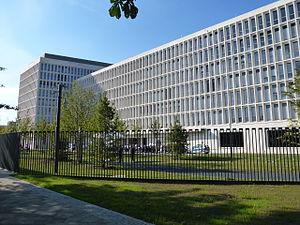
Le ministère fédéral de l'Intérieur, des Travaux publics et de la Patrie est le département ministériel du gouvernement fédéral responsable de la sécurité intérieure, de l'administration publique, des technologies de l'information, des sports, des cultes, de l'intégration, des minorités, du logement, de l'aménagement du territoire et de la démographie en Allemagne.